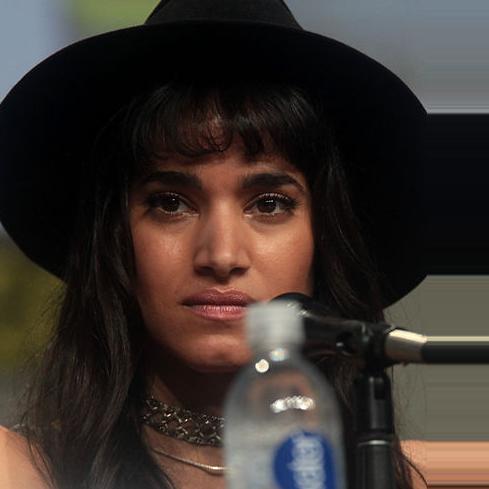
Age: 31